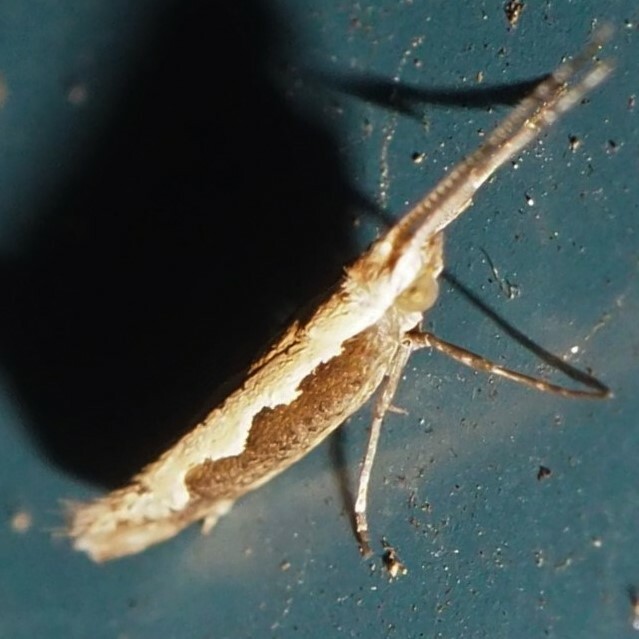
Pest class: diamondback_moth